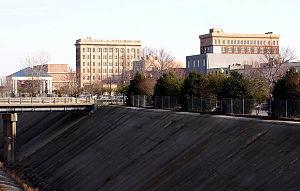
La ville de Gastonia est le siège du comté de Gaston, situé en Caroline du Nord, aux États-Unis. Gastonia comptait 71 741 habitants lors du recensement de 2010, ce qui en fait la plus grande ville du comté.